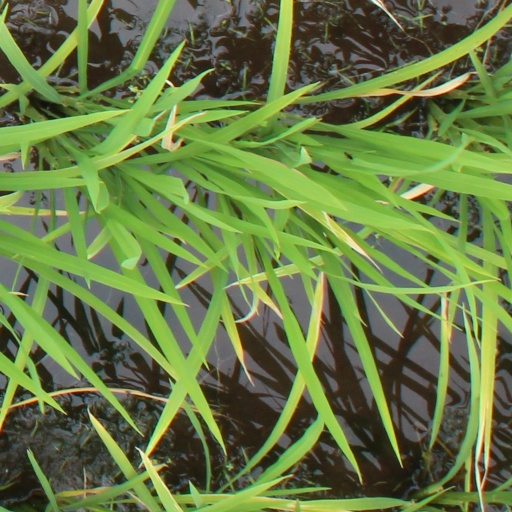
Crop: rice